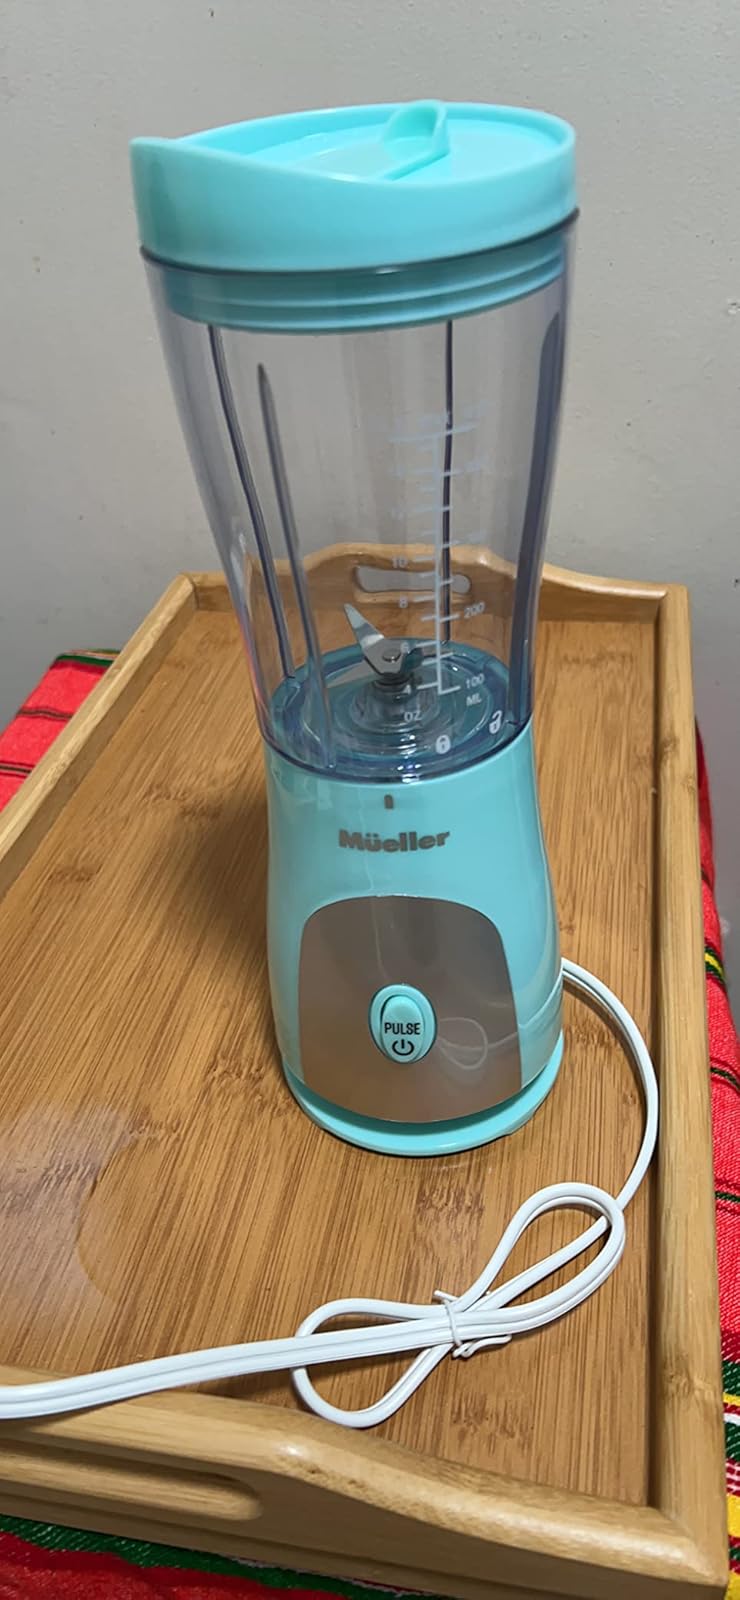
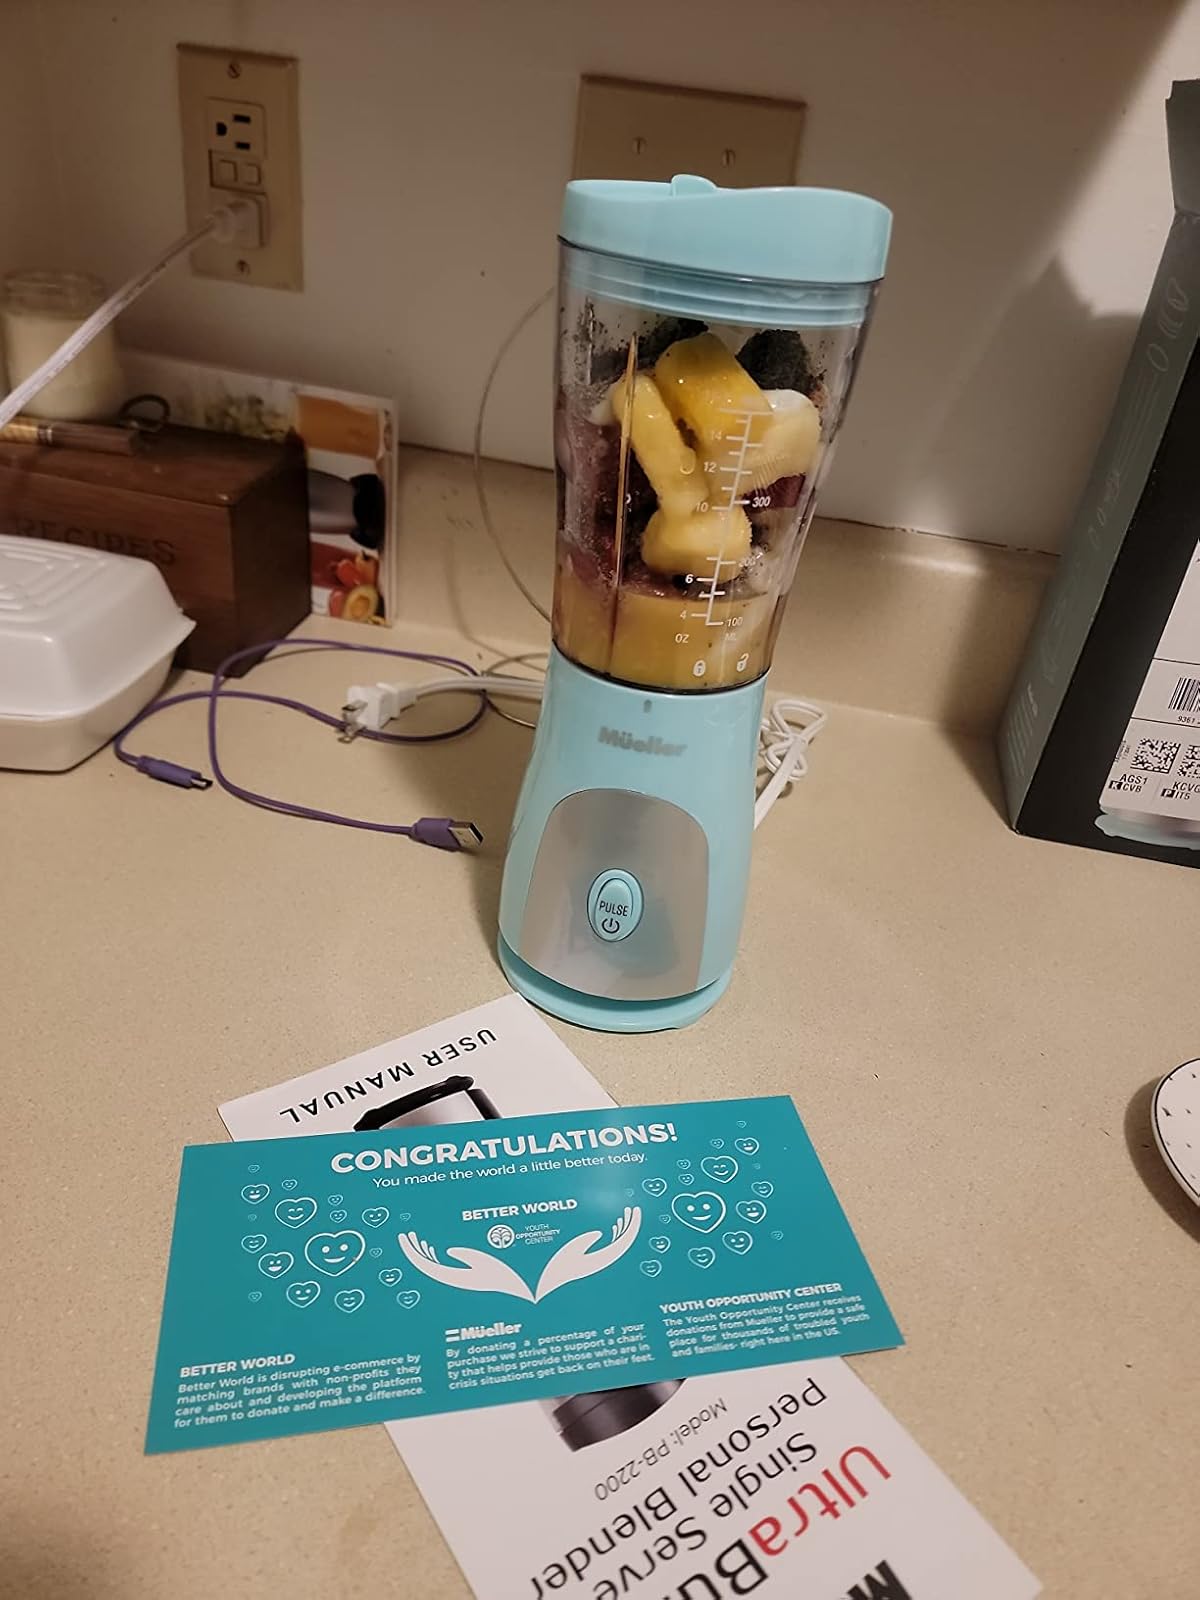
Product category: items_blender
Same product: yes